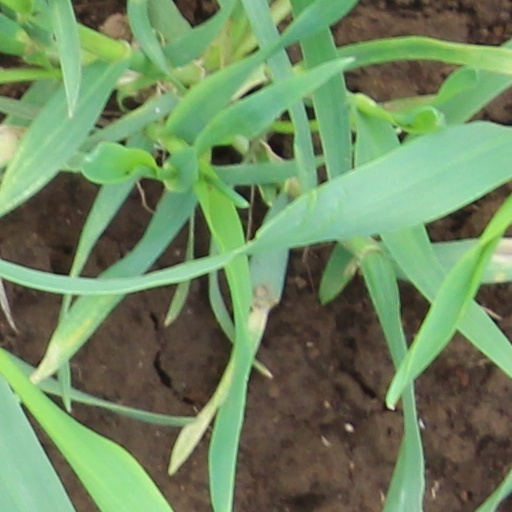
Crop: wheat